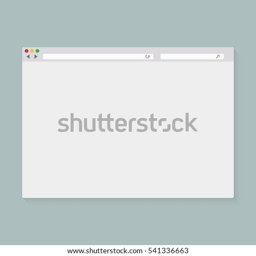
vector illustration of the browser window